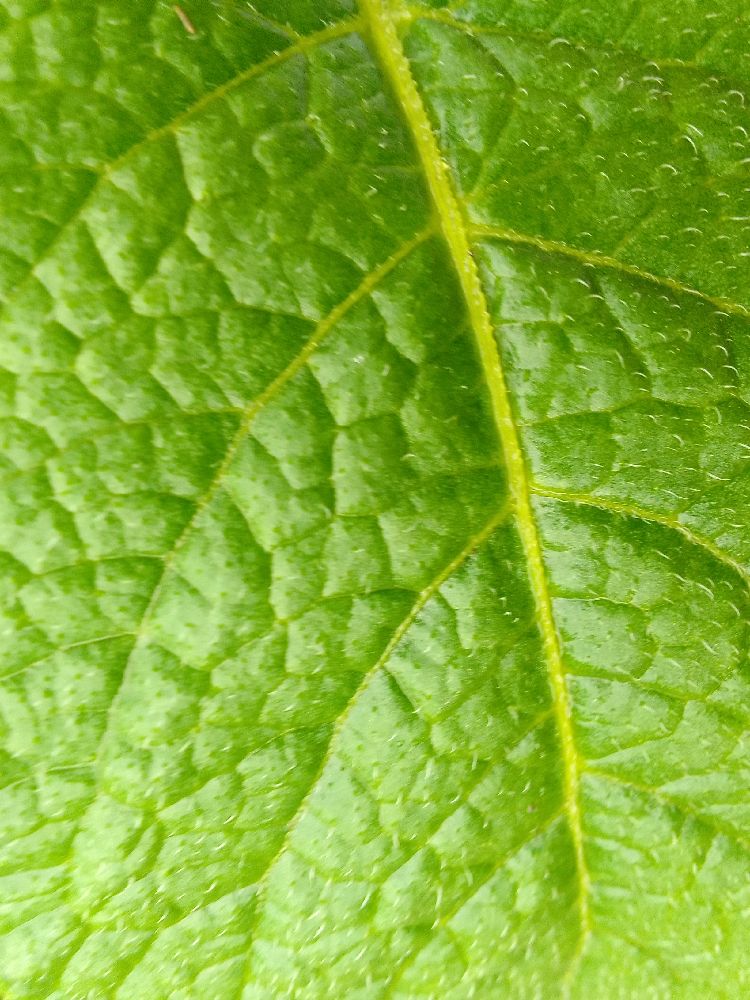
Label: Healthy